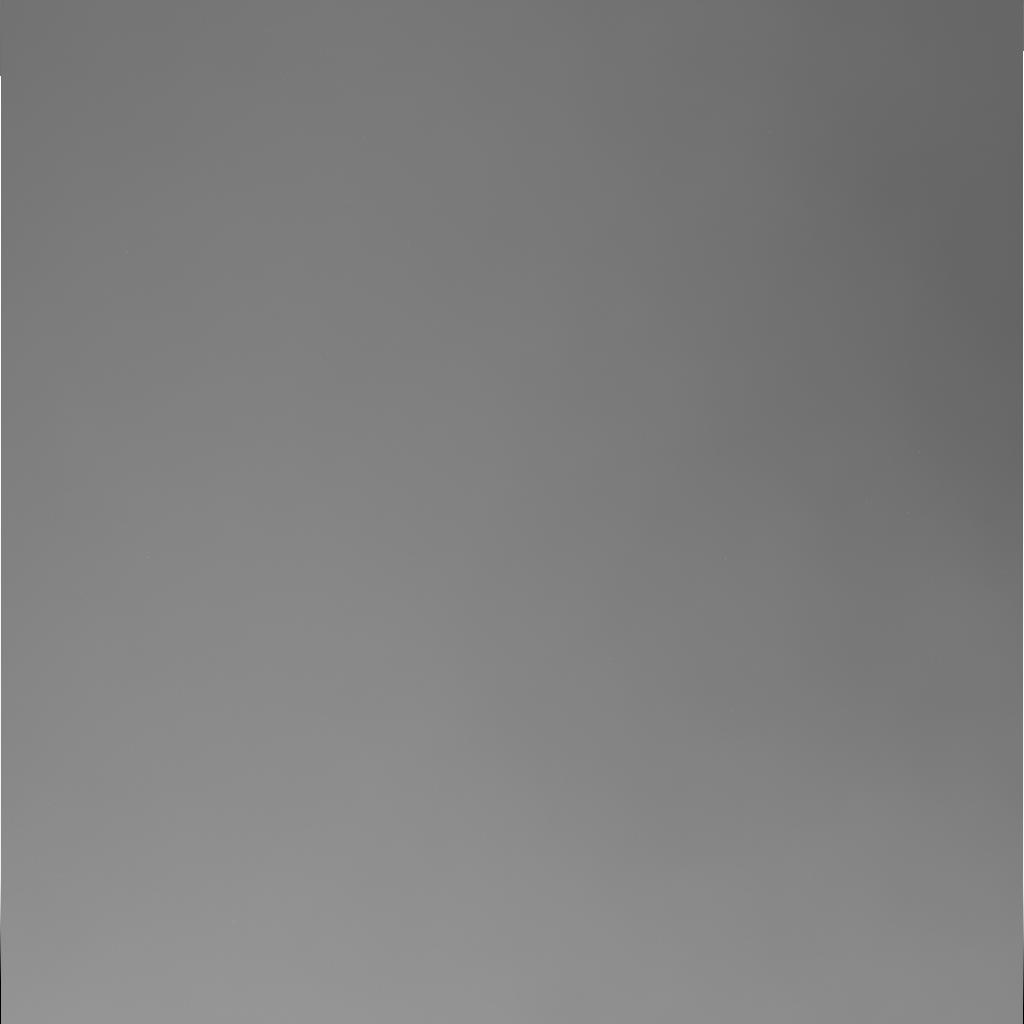
Surface features visible: Sky